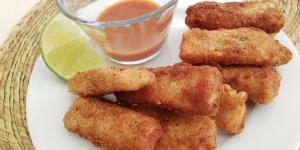
deditos de pescado